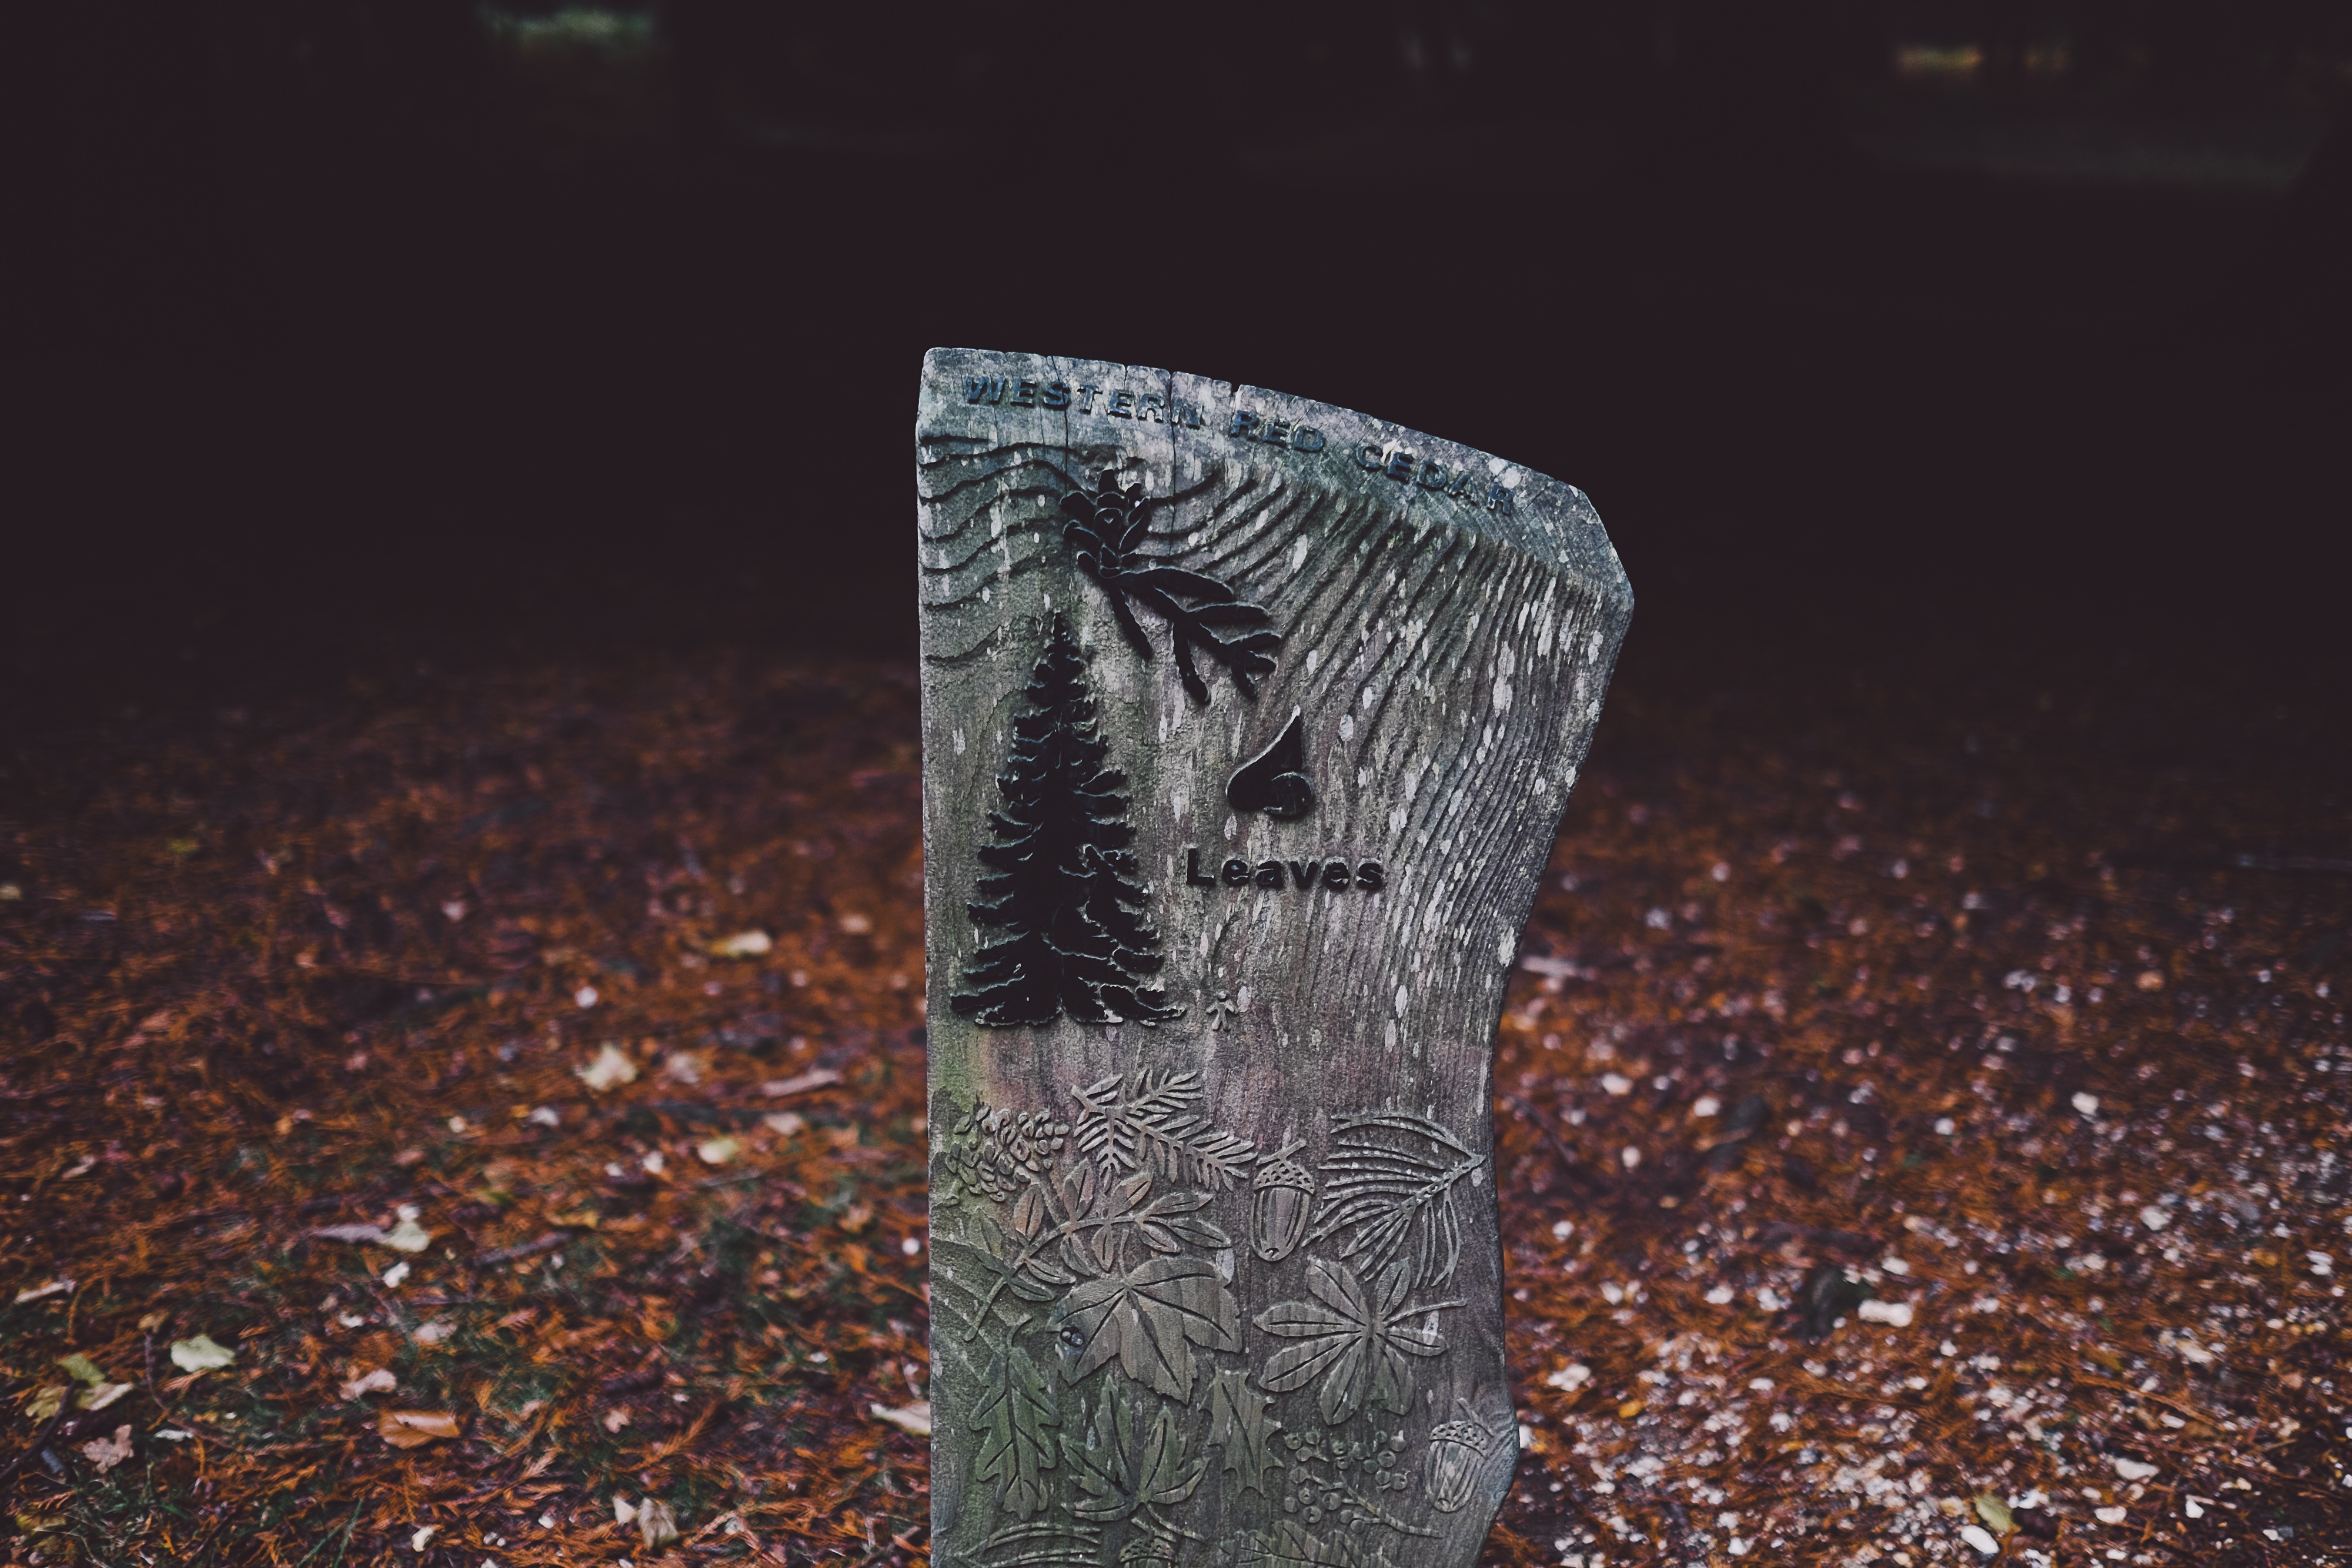
nature, forest, photography, leaf, natural, park, darkness, season, close up, macro photography